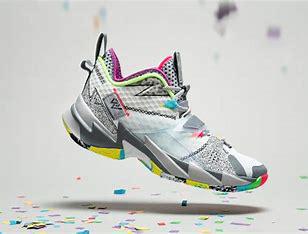
Brand: Jordan
Model: Why Not ZER0 3